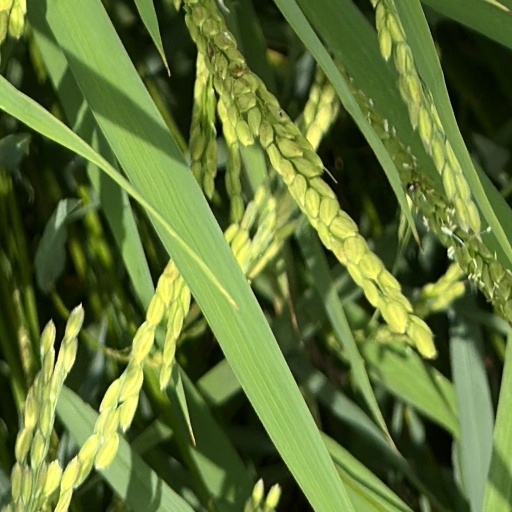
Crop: rice